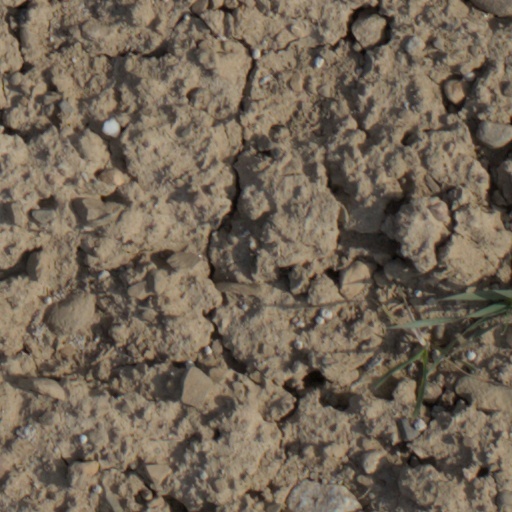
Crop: wheat